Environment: real
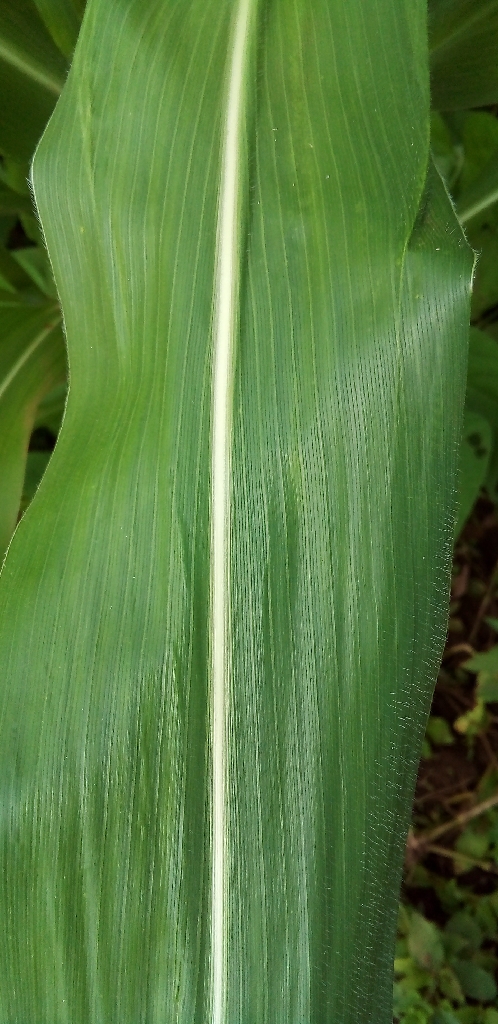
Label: healthy